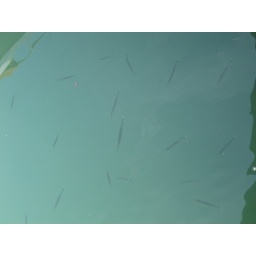
weird fish from the dock looking down in the water